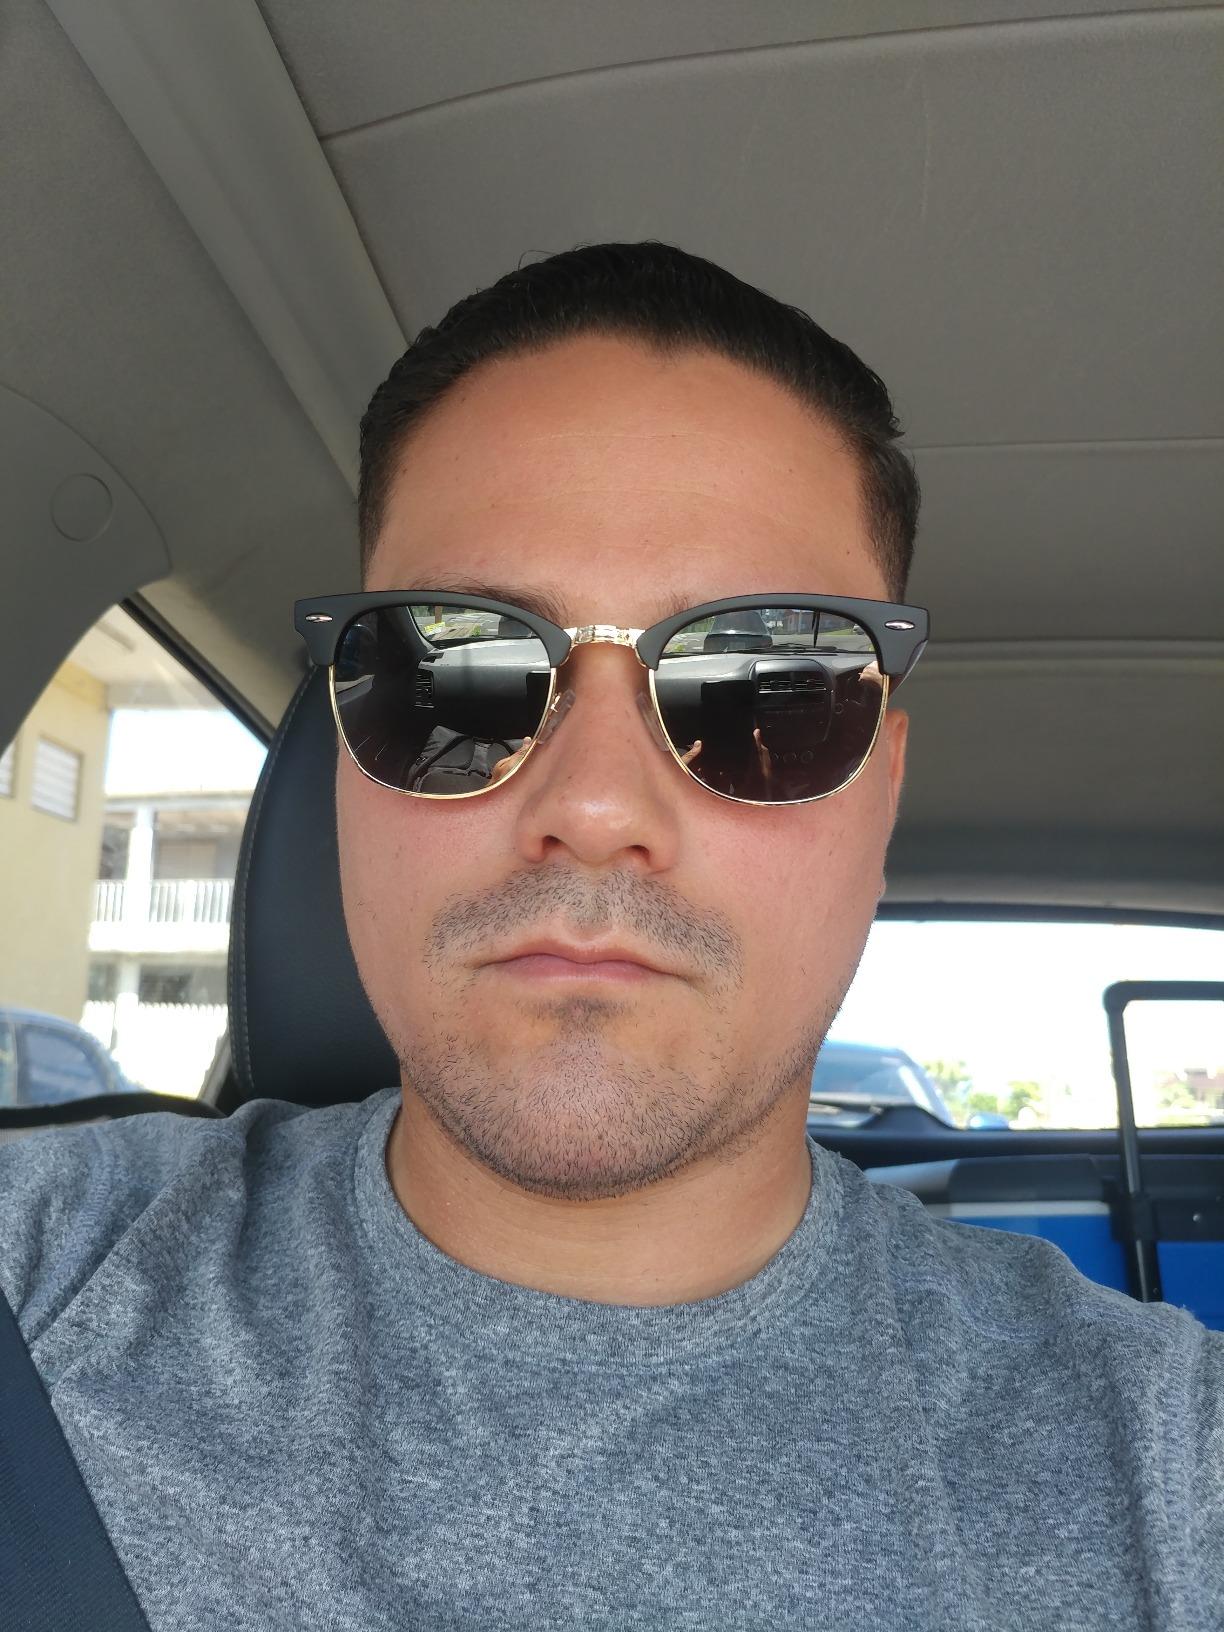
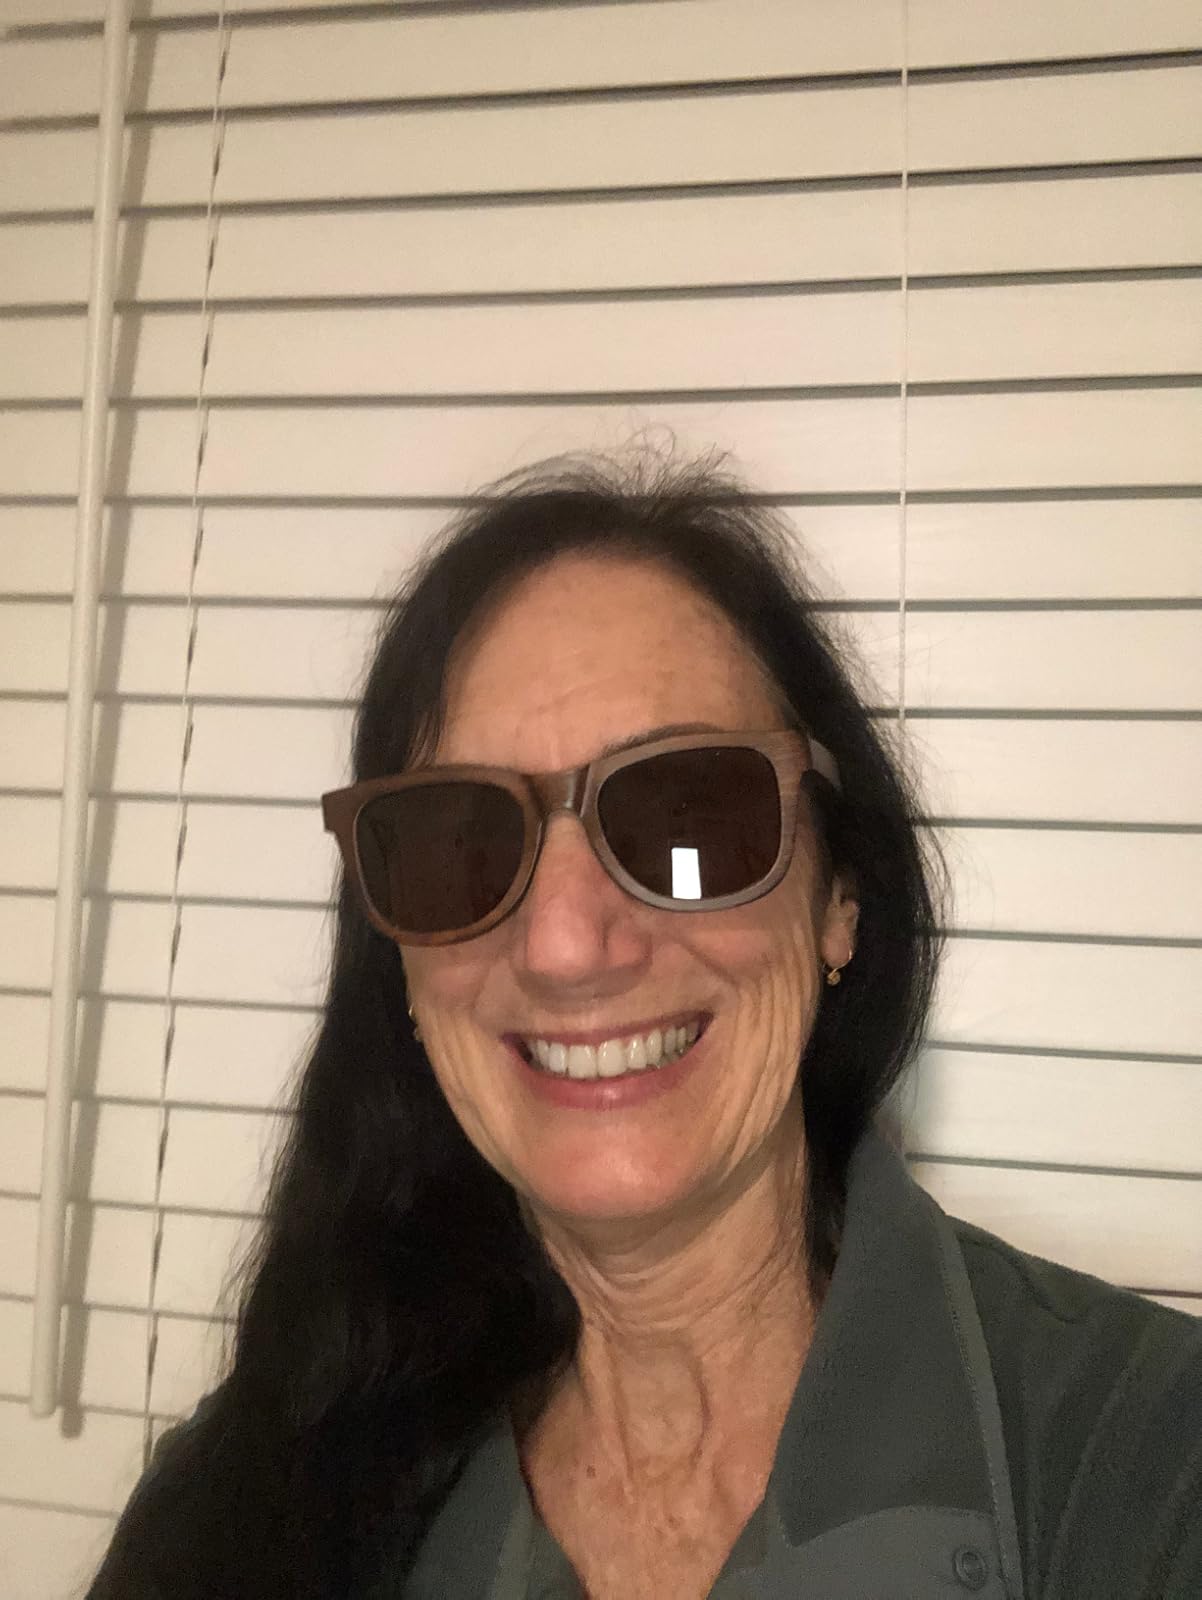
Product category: accessories_sunglasses
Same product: no